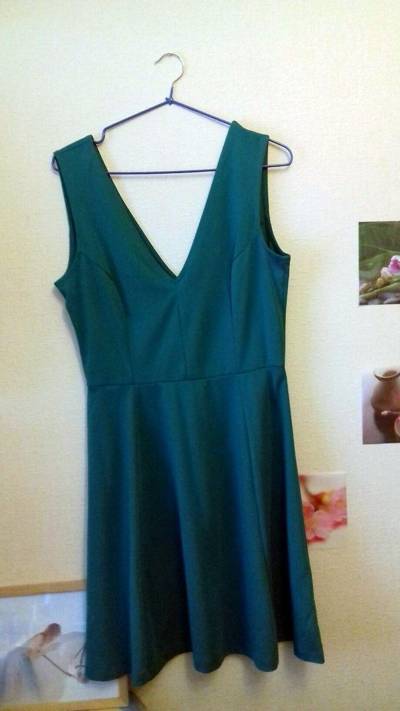
Waste category: clothes